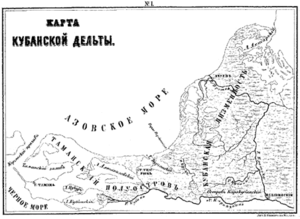
La péninsule de Taman est une péninsule russe du kraï de Krasnodar. Avec la péninsule de Kertch, en Crimée, dont elle est séparée par le détroit de Kertch, elle sépare la mer Noire au sud de la mer d'Azov au nord.